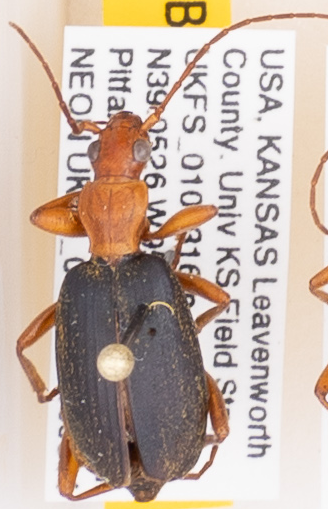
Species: Brachinus alternans
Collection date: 2015-08-11
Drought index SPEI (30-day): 0.884
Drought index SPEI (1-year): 0.944
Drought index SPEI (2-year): -0.1